Młoszowa

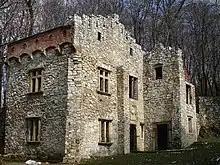
Młoszowa castle tower

Młoszowa is a village in the administrative district of Gmina Trzebinia, within Chrzanów County, Lesser Poland Voivodeship, in southern Poland. It lies approximately south-east of Trzebinia, east of Chrzanów, and west of the regional capital Kraków.